Damping (music)

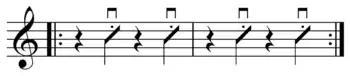
Ska stroke : features dampened downbeat downstrokes and staccato upbeat upstrokes.

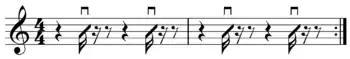
Though notated with quarter notes, the Ska stroke sounds like sixteenth notes due to muting or dampening.

Damping is a technique in music for altering the sound of a musical instrument by reducing oscillations or vibrations. Damping methods are used for a number of instruments.